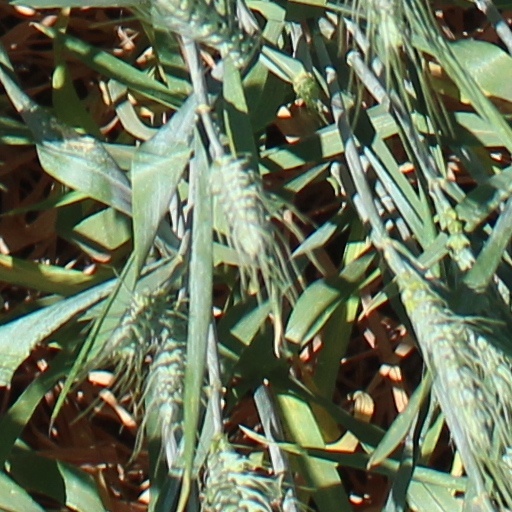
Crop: wheat